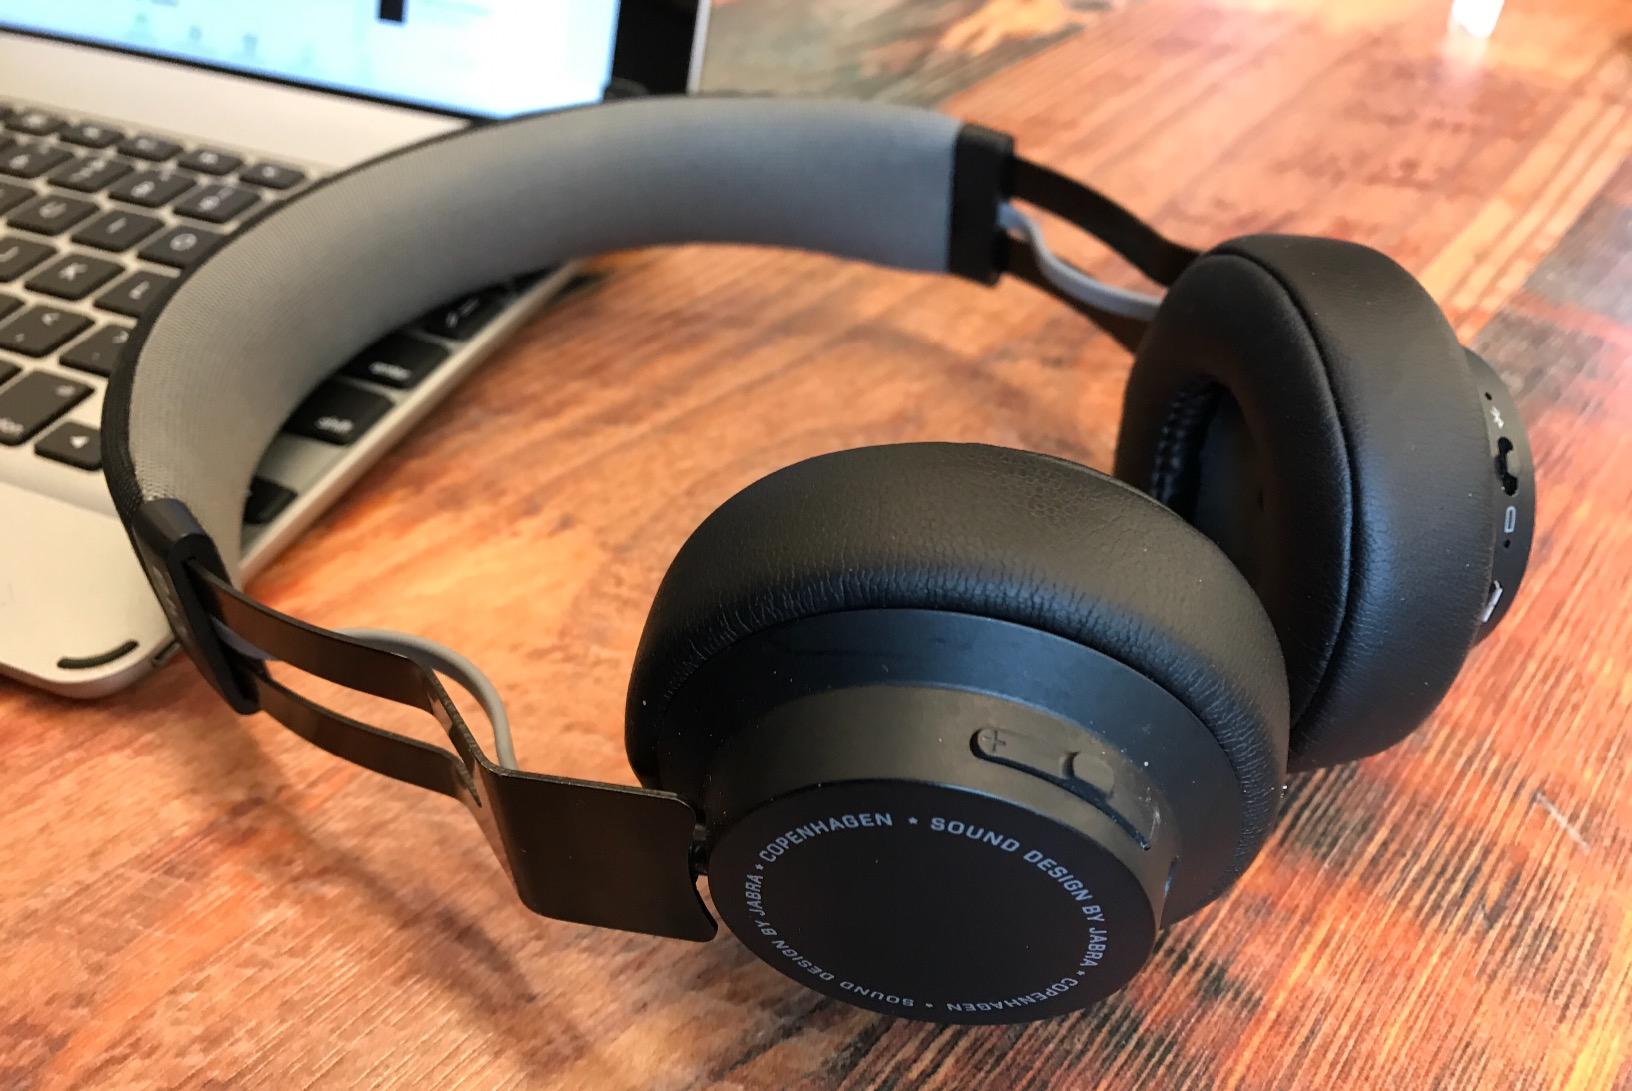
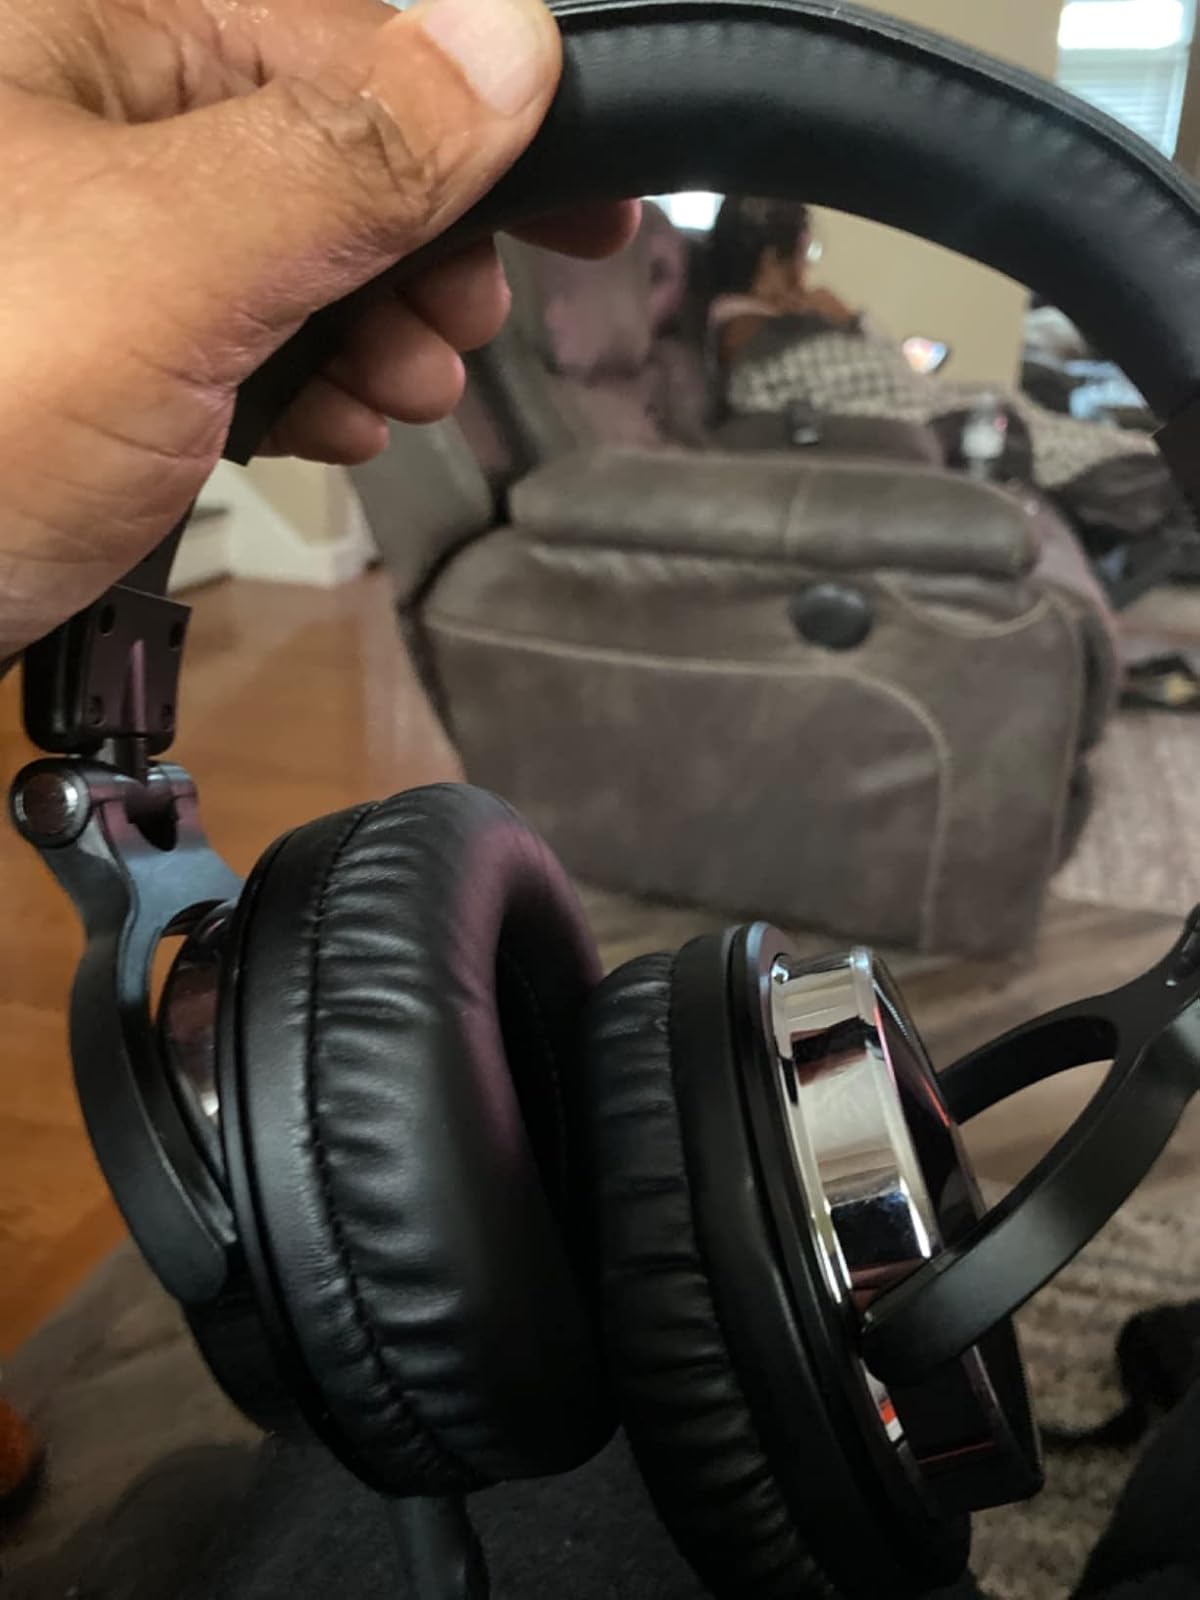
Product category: headphones
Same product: no